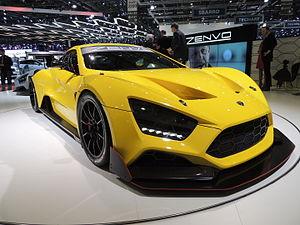
Zenvo TSR, salon de Genève 2016
L'édition 2016 du Salon international de l'automobile de Genève s'est tenue du 3 au 13 mars 2016 à Genève. Il s'agit de la 86ᵉ édition internationale de ce salon, organisé pour la première fois en 1905.